St. George's Harbour, Bermuda

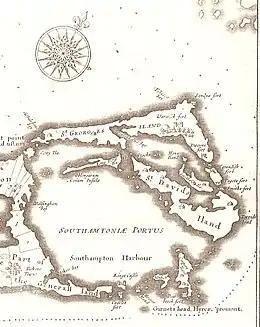
The Parish of St. George's, in 1676. The enclosed harbour to the North-East is St. George's Harbour, that to the South-West is Castle Harbour (originally "Southampton Harbour").

St. George's Harbour is a natural harbour in the north of Bermuda. It serves as the port for the town of St. George's, located on St. George's Island, to its north. To its south is St. David's Island. The harbour and both islands lie within St. George's Parish. It was for two centuries the primary harbour of the British Overseas Territory.